Enough Stupidity in Every Wise Man

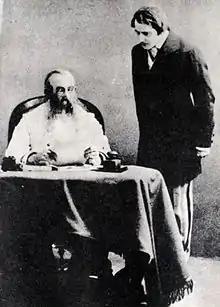
Stanislavski ("left") and Kachalov ("right") in the Moscow Art Theatre production in 1910.

Enough Stupidity in Every Wise Man (translit. Na vsyakogo mudretsa dovolno prostoty), sometimes published in English under the title Too Clever By Half, is a five-act comedy by Aleksandr Ostrovsky. The play offers a satirical treatment of bigotry and charts the rise of a double-dealer who manipulates other people's vanities. It is Ostrovsky's best-known comedy in the West.